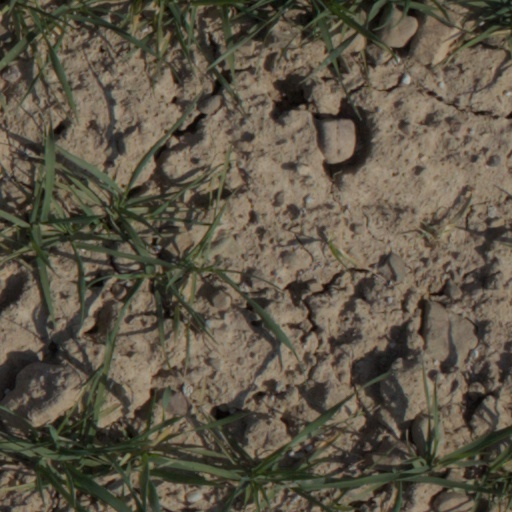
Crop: wheat